Deepak Sharma (writer)

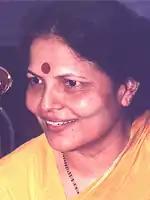

Deepak Sharma (born 30 November 1946) is an Indian writer, best known for her short stories in Hindi and English. Between 1993 and 2021, she has published twenty one short stories. In 2021, she was awarded the Sahitya Bhushan Samman by the Uttar Pradesh Hindi Sansthan.